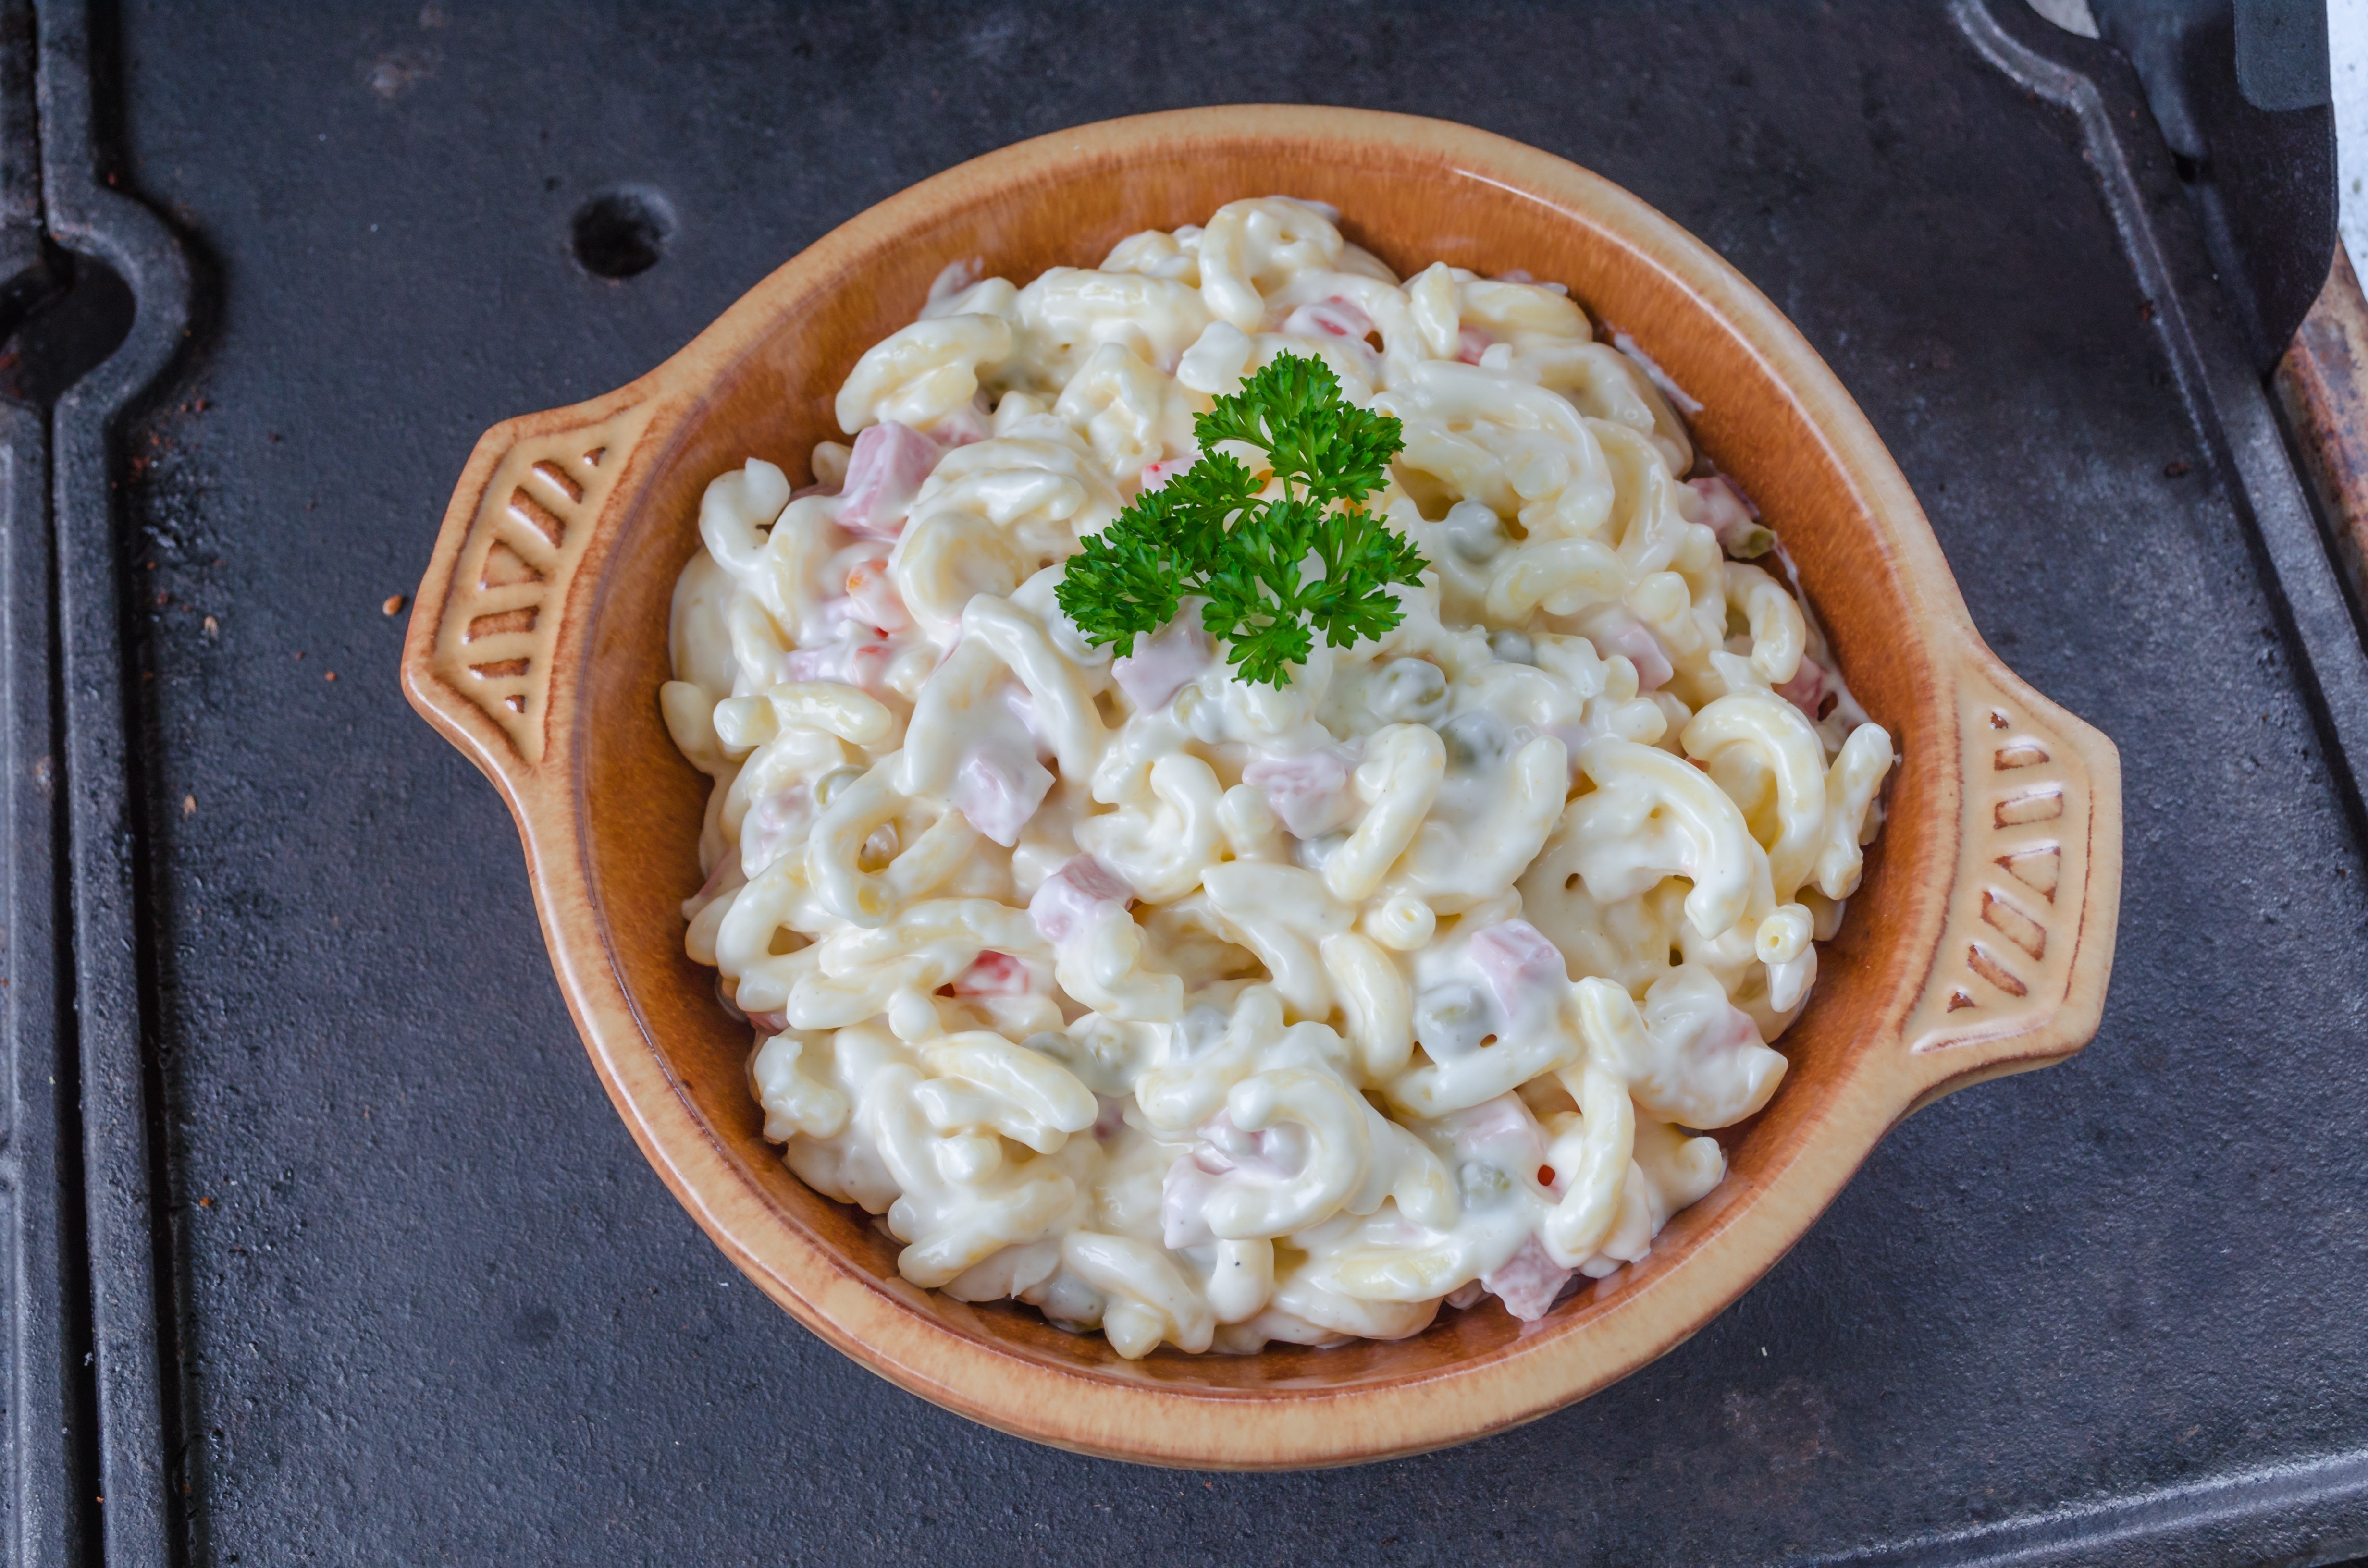
dish, food, produce, vegetable, eat, cuisine, noodle, pasta salad, italian food, carbonara